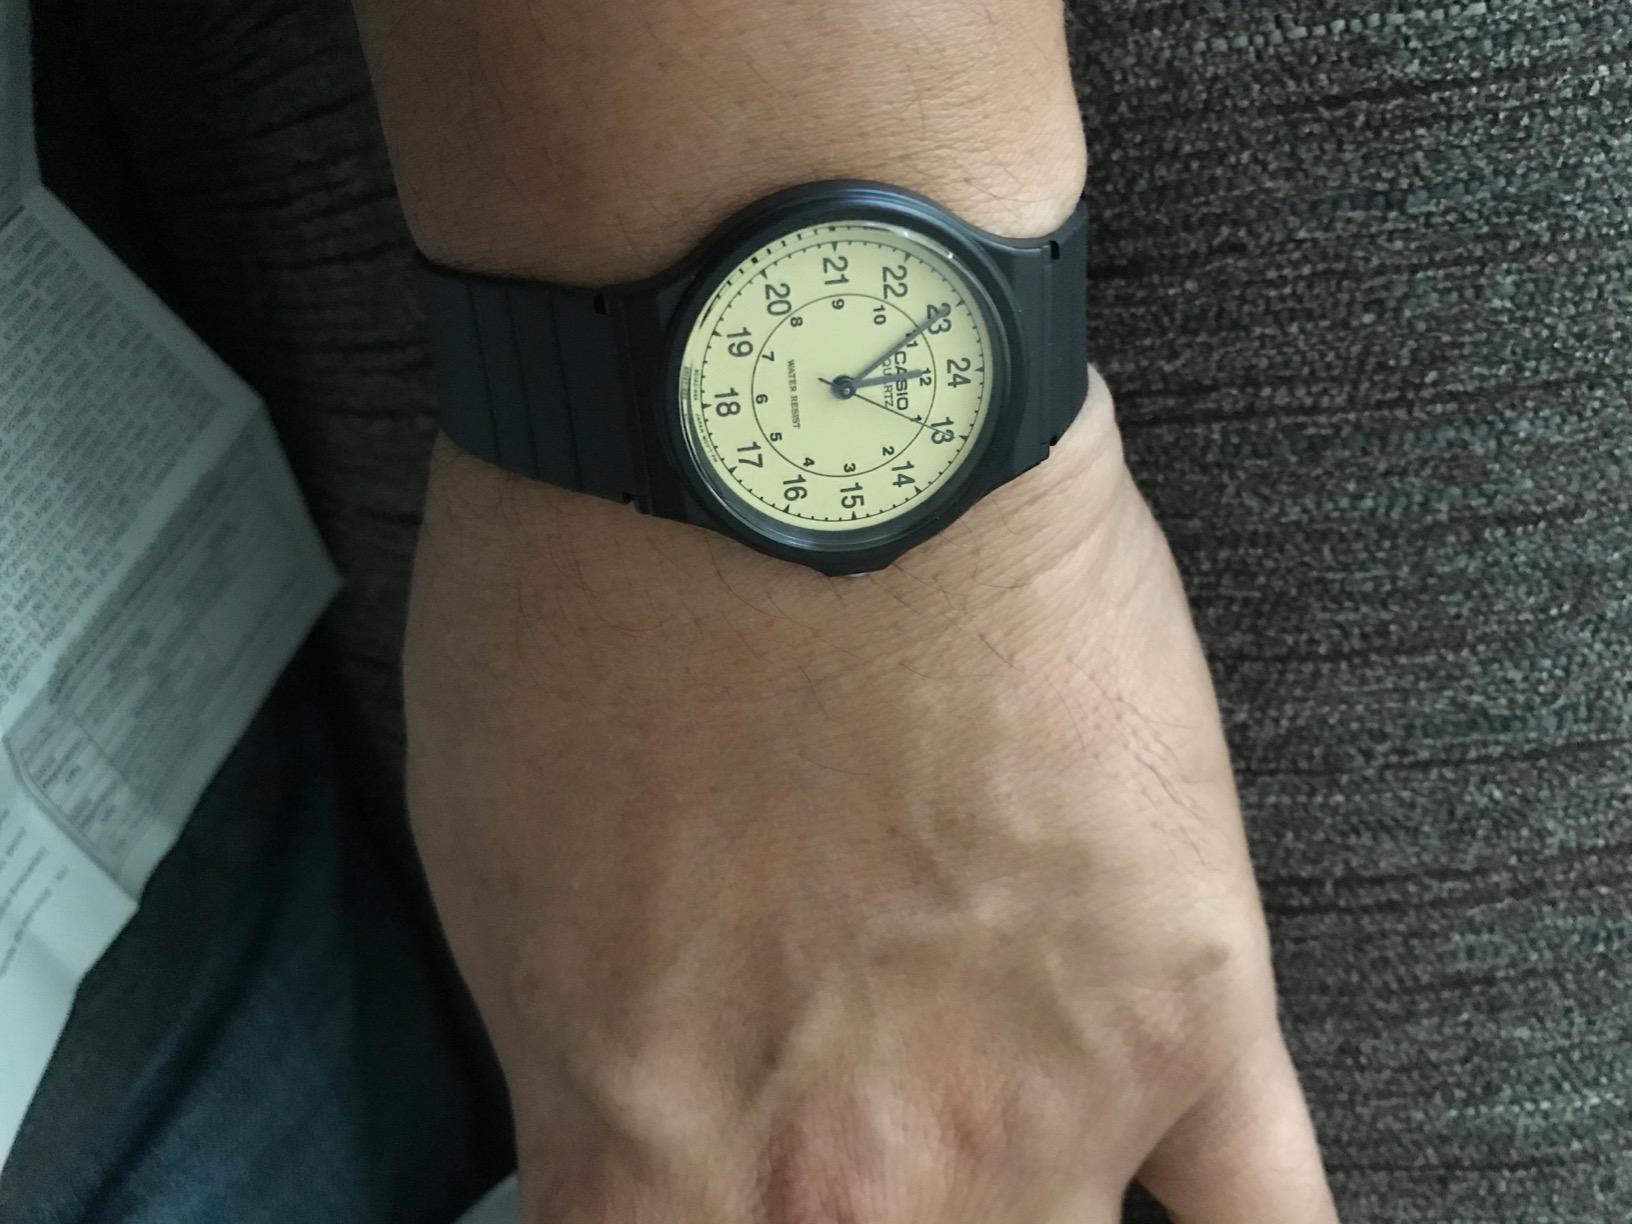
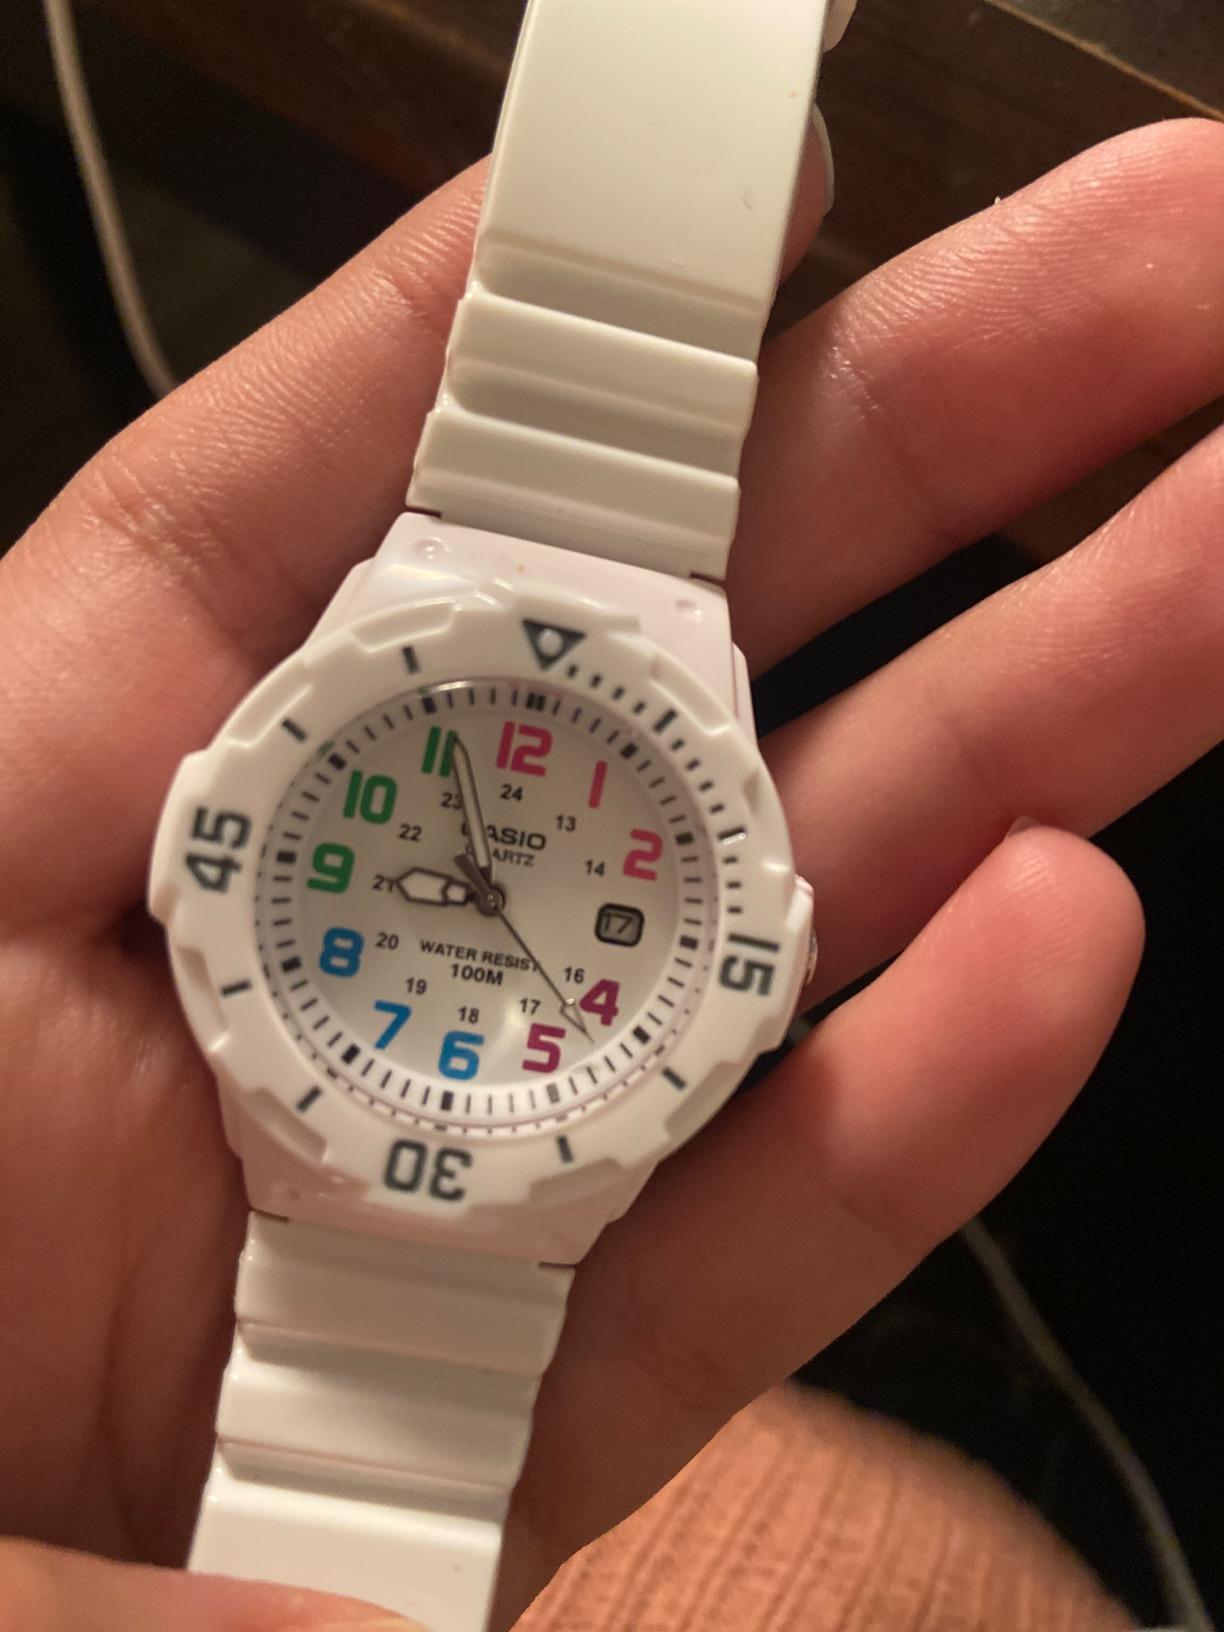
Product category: accessories_watch
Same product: no